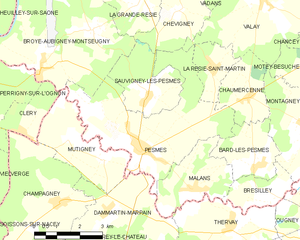
Carte des communes françaises
Pesmes est une commune française située dans le département de la Haute-Saône, en région Bourgogne-Franche-Comté. Elle fait partie de la région culturelle et historique de Franche-Comté.